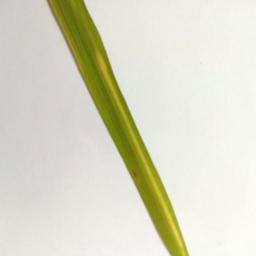
Label: Rice___Brown_Spot